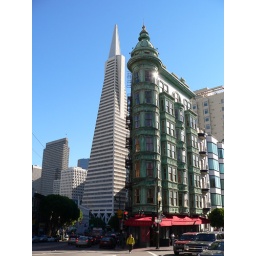
The Pyramid and a cool green building that I heard is owned by Francis Ford Coppola.